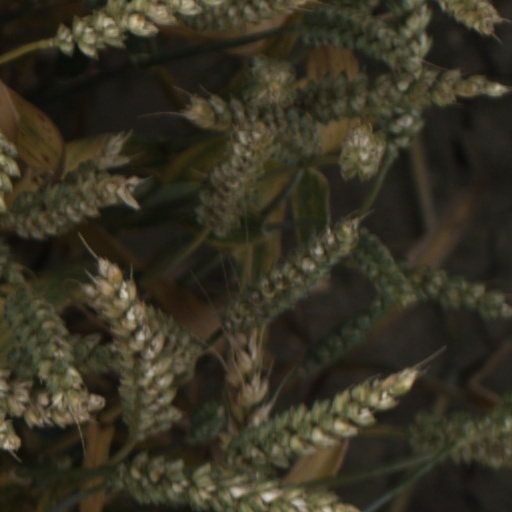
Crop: wheat